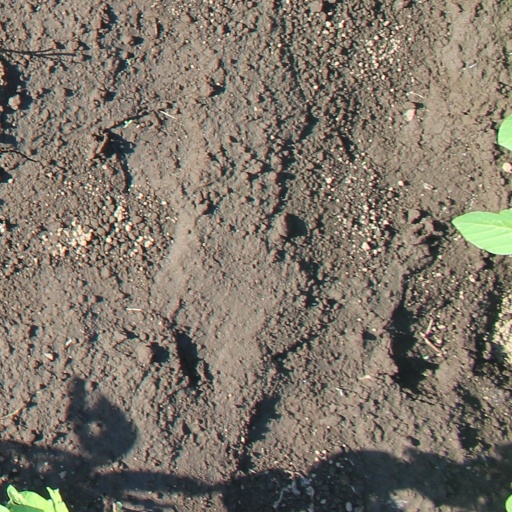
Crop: soybean